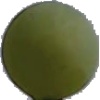
Label: Grape White 4